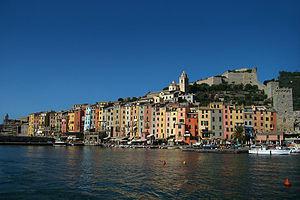
Porto Venere ou Portovenere est une commune italienne située dans le parc national des Cinque Terre, dans la province de La Spezia, en Ligurie au bord du golfe de Gênes.